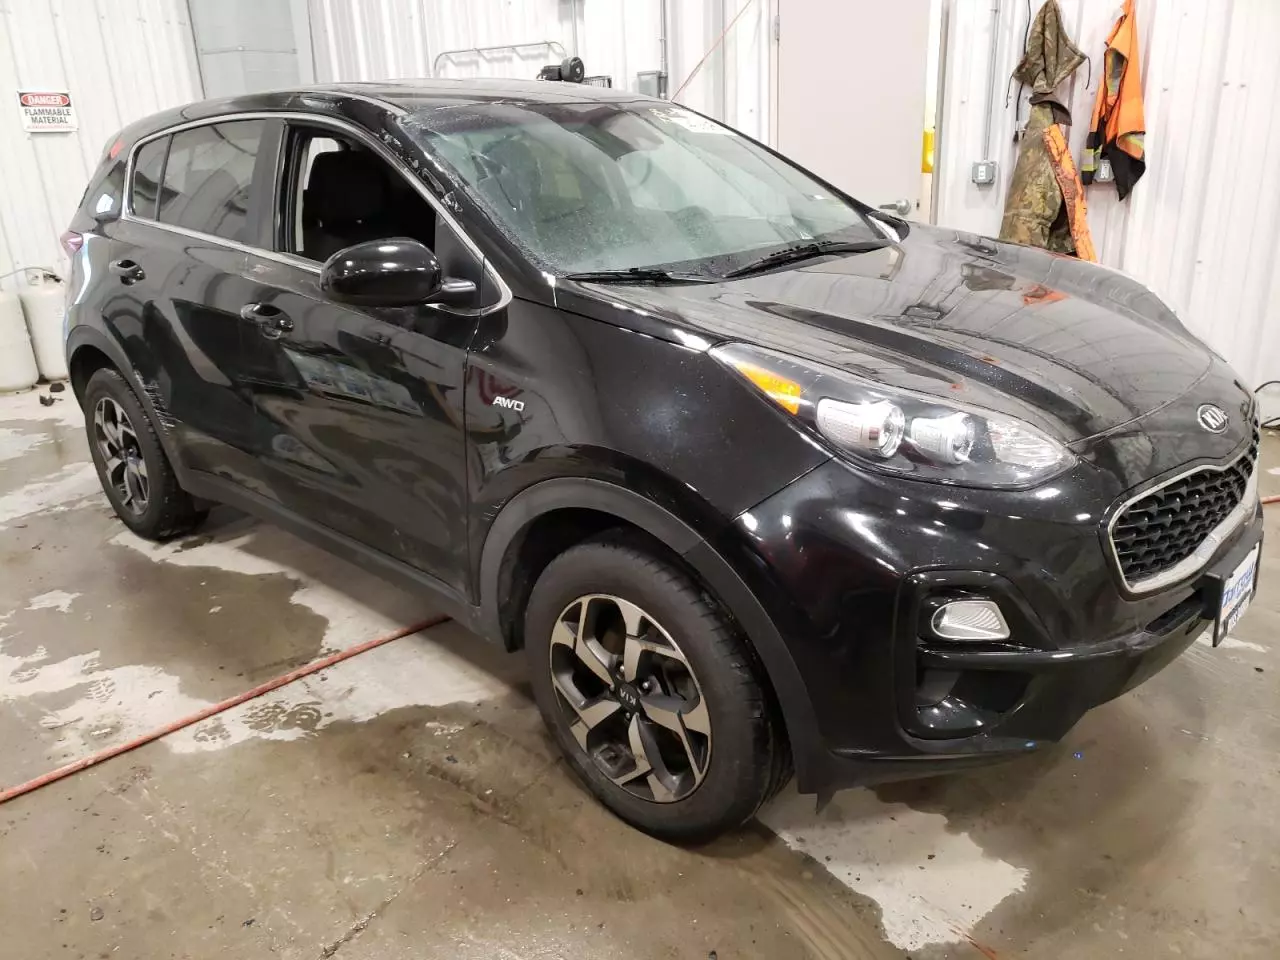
Aucun dommage détecté.
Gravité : aucun